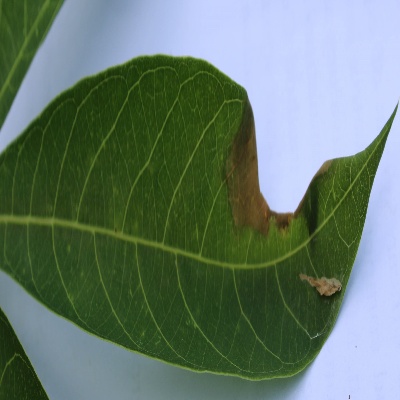
Crop: Cassava
Condition: bacterial blight